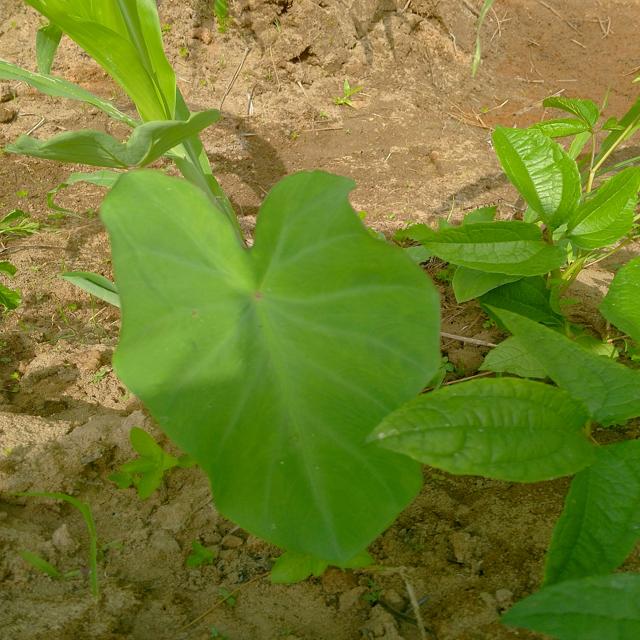
Label: Healthy